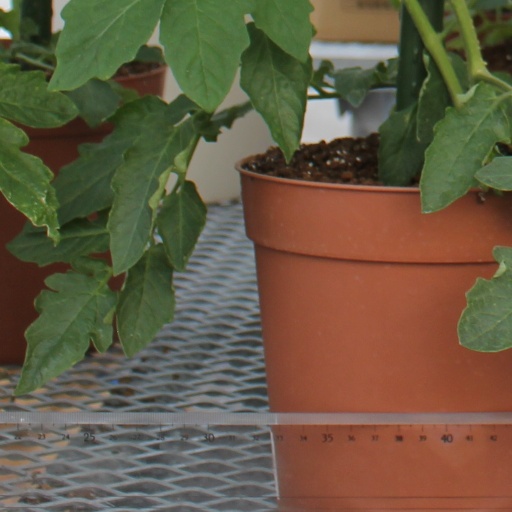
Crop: tomato